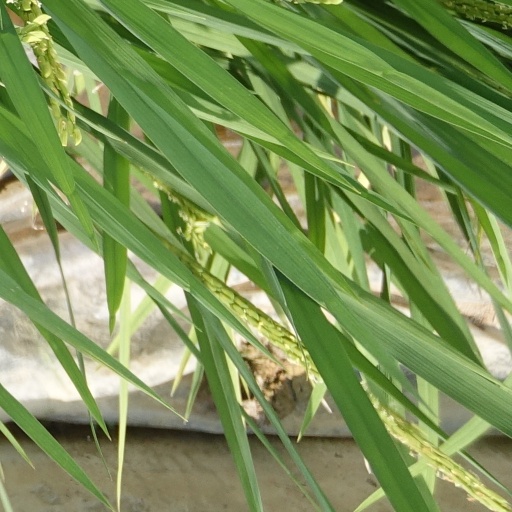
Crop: rice